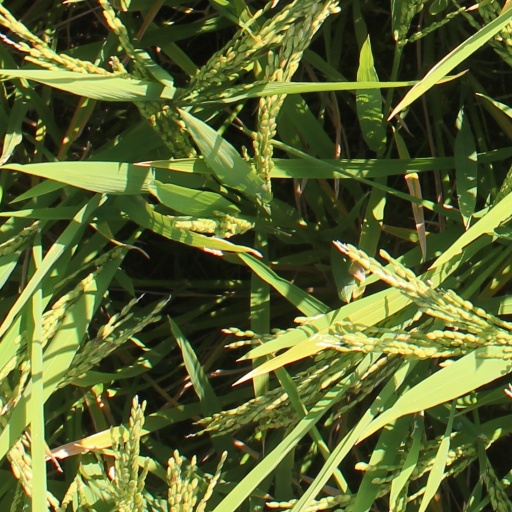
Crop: rice